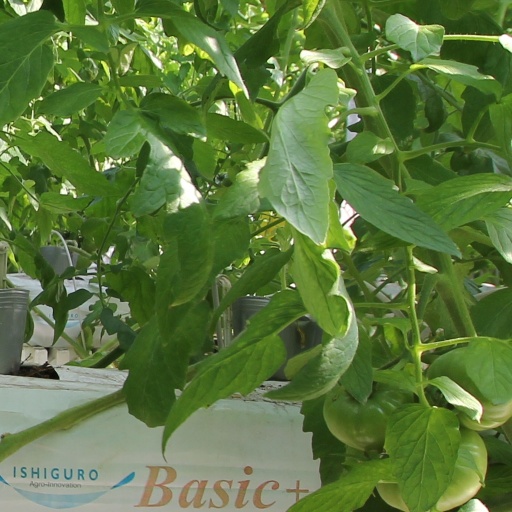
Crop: tomato